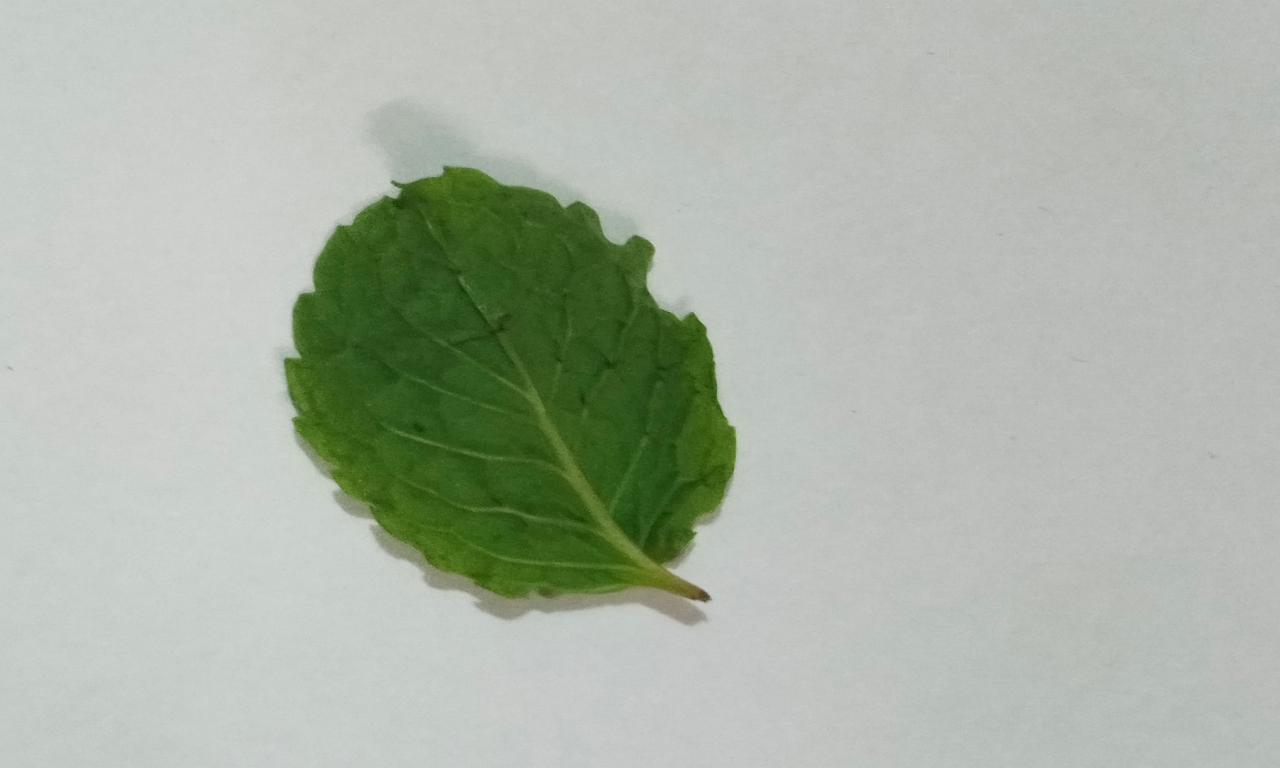
Label: Fresh